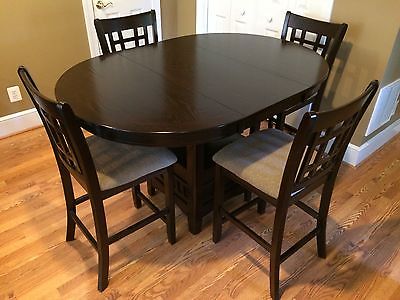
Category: table